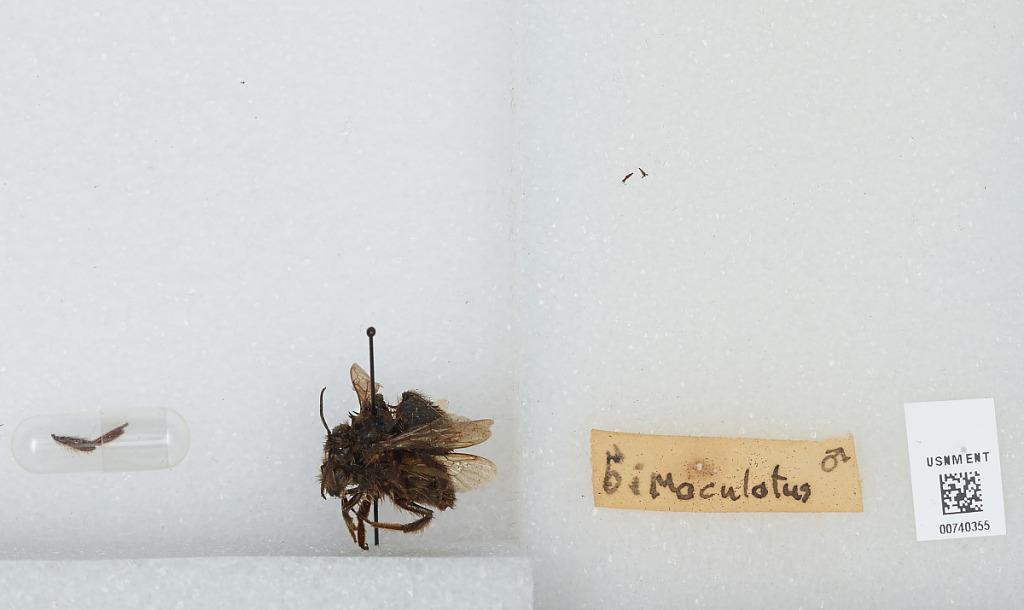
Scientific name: Bombus (Pyrobombus) bimaculatus Cresson